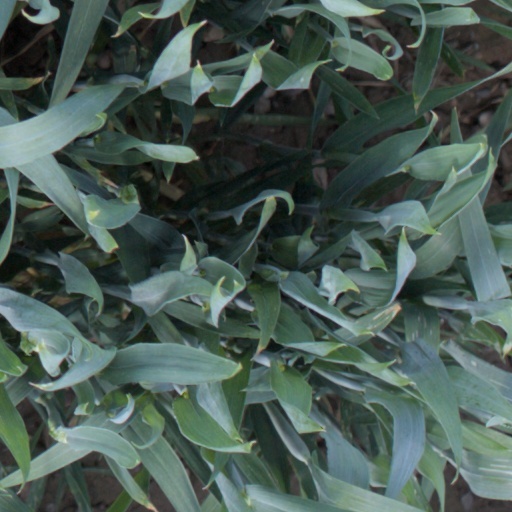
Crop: wheat